Oscar Browning

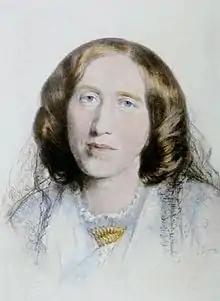
George Eliot

When Browning began teaching at Eton he found the college's governance was largely unchanged from its foundation in the 15th century, and its general curriculum barely reformed from those days: classical Latin and Greek texts learned through repetition, a little mathematics, and all other subjects taught as optional extras. However, change was in the air; in 1861 the government set up the Clarendon Commission to enquire into the conditions of Britain's nine leading public schools.